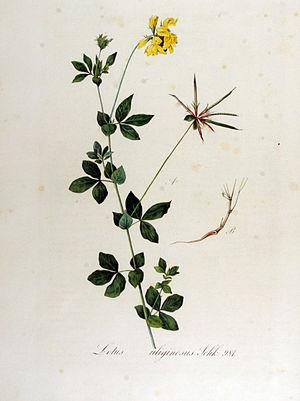
Le Lotier des marais ou lotier des fanges est une espèce de plantes herbacées vivaces de la famille des Fabaceae.